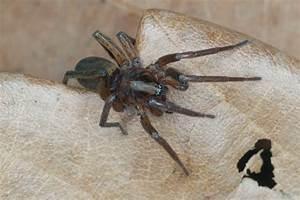
spider